1918 Nebraska Cornhuskers football team

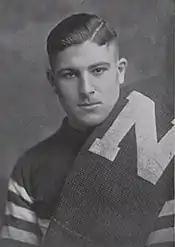
Ernest Hubka from 1919 "Cornhusker"

Prior to Nebraska's 1918 season-opener against Iowa, the MVIAA announced that, for the first time, freshmen athletes would be permitted to participate in football games. The change was necessitated by the number of upperclassmen who were unavailable to play due to World War I or the Spanish flu. Nebraska drove to Iowa's one-yard line in the first quarter but was unable to come away with any points on what would be NU's only significant scoring chance of the day. Iowa scraped together twelve third-quarter points to win the game 12–0.